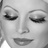
Emotion: neutral